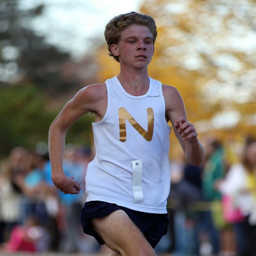
person finishes second in the boys